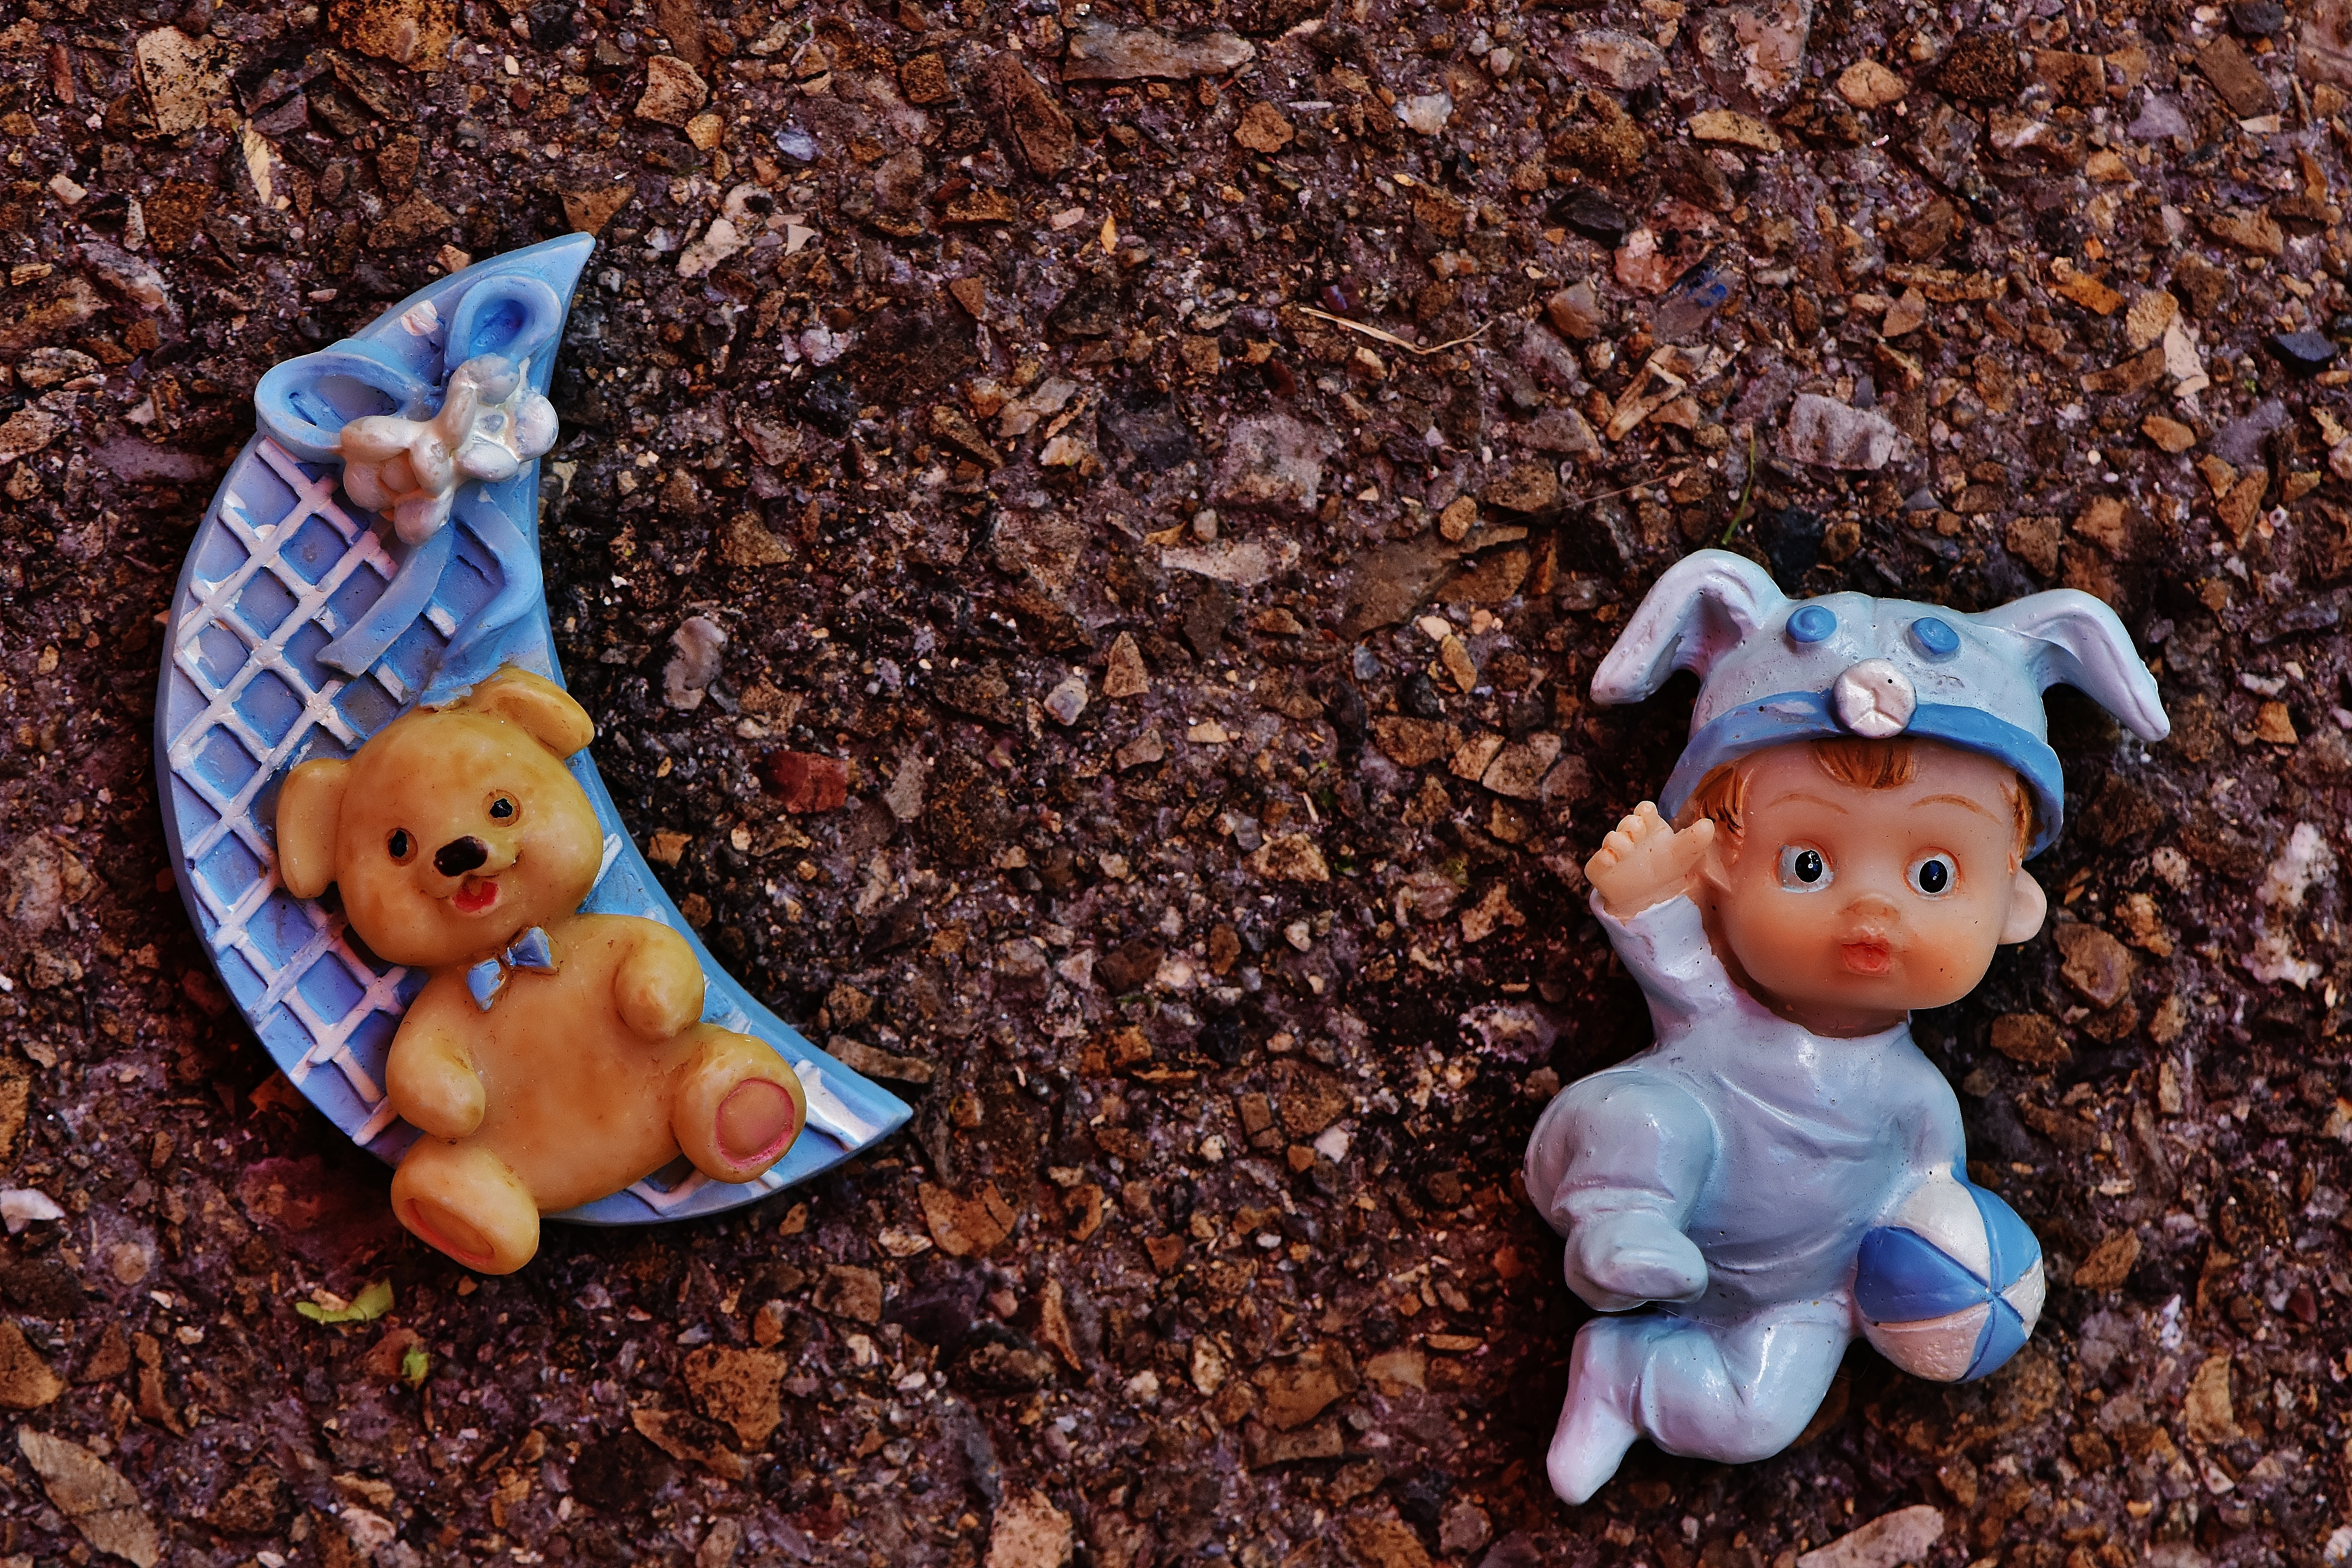
boy, child, blue, toy, moon, baby, happy, infant, event, teddy, birth